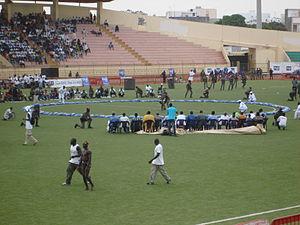
La lutte sénégalaise est un sport traditionnel très populaire au Sénégal, tout particulièrement dans les régions du Sine-Saloum et de la Casamance. On le pratique aussi en Gambie.